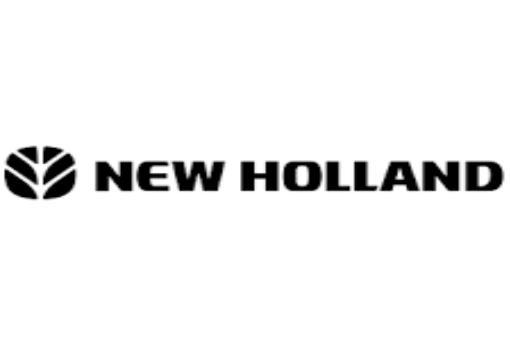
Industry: Others